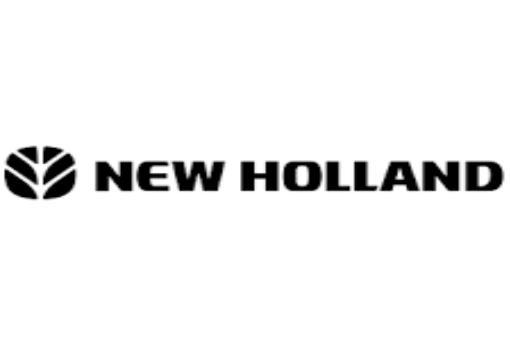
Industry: Others